Barnstead, New Hampshire

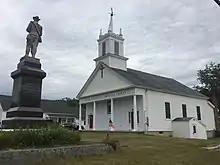
Center Barnstead in 2018

According to the United States Census Bureau, the town has a total area of , of which are land and are water, comprising 4.2% of the town. The highest point in Barnstead is above sea level along the town's northern border, near the community of Locke's Corner. Drained by the Suncook River, Barnstead lies fully within the Merrimack River watershed.